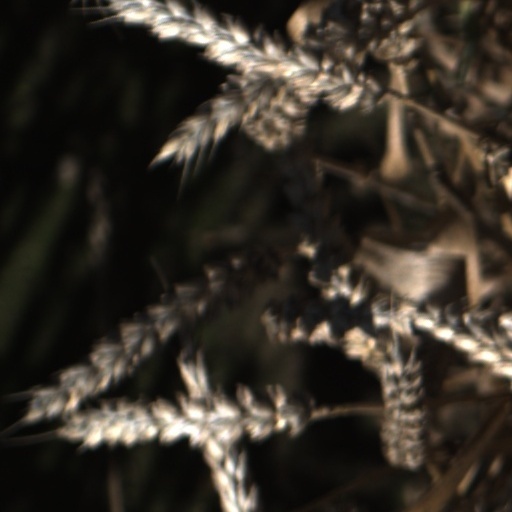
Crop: wheat